Doha

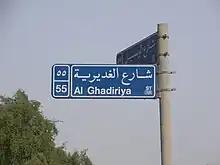
A typical bilingual traffic sign in Doha denotes the zone numbers, street names and street numbers of two perpendicular streets.

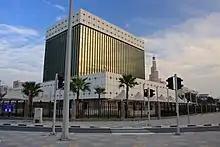
Qatar's Central Bank is situated in the Al Souq district, close to the waterfront.

The Al Jazeera Arabic news channel began broadcasting from Doha in 1996. In the late 1990s, the government planned the construction of Education City, a 2,500 hectare Doha-based complex mainly for educational institutes. Since the start of the 21st century, Doha attained significant media attention due to the hosting of several global events and the inauguration of several architectural mega-projects. One of the largest projects launched by the government was The Pearl-Qatar, an artificial island off the coast of West Bay, which launched its first district in 2004. In 2006, Doha was selected to host the Asian Games, leading to the development of a 250-hectare sporting complex known as Aspire Zone. During this time, new cultural attractions were constructed in the city, with older ones being restored. In 2006, the government launched a restoration program to preserve Souq Waqif's architectural and historical identity. Parts constructed after the 1950s were demolished whereas older structures were refurbished. The restoration was completed in 2008. Katara Cultural Village was opened in the city in 2010 and has hosted the Doha Tribeca Film Festival since then.